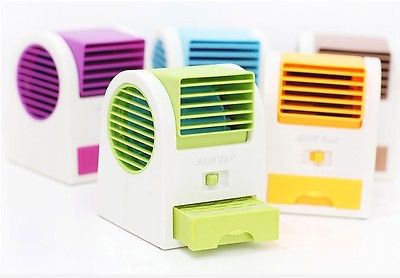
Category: fan